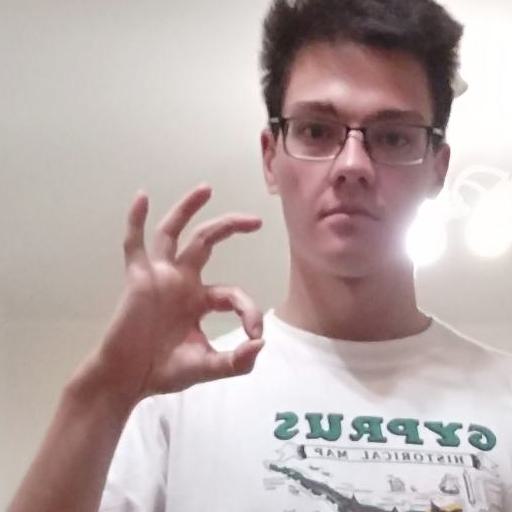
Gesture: ok